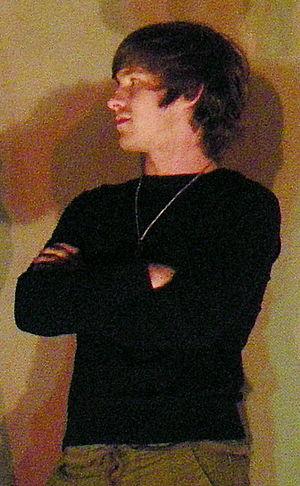
Marshall Allman est un acteur américain né le 5 avril 1984 à Austin.
Prison Break ou La Grande Évasion au Québec est un feuilleton télévisé américain en 90 épisodes de 43 minutes créé par Paul Scheuring et diffusé sur le réseau Fox entre le 29 août 2005 et 15 mai 2009. Le feuilleton est ensuite revenu pour une cinquième saison sous la forme d'une minisérie de neuf épisodes, intitulée Prison Break: Resurrection, diffusée entre le 4 avril 2017 et le 30 mai 2017 aux États-Unis.